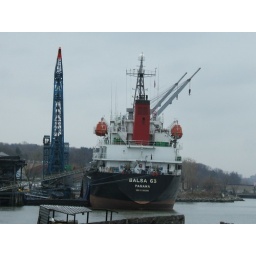
Cargo ship Balsa 63 from Panama off loads at the sugar house dock in Yonkers, NY USA